Fascism in Uruguay

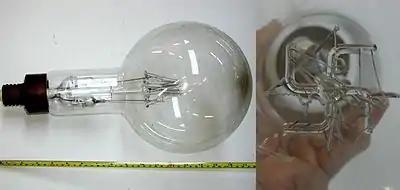
One of the original lightbulbs brought from Germany and used at the Rincón del Bonete lighthouse, forming a swastika with its filaments.

Terra's industrialization program was supported by Nazi Germany. His main public work, the Rincón del Bonete hydroelectric power station, was built with the help of German engineers. Soon after the project had started, Hitler sent a telegraphic message to Terra, reading:Most excellent Mr. President of the Eastern Republic of Uruguay Dr. "Don" Gabriel Terra. Montevideo. To the good success of the monumental work on the Río Negro, started by initiative of your government, I express to your excellency my most sincere congratulations. Adolf Hitler. Chancellor of the Reich.Uruguayan ministers Martín Echegoyen and José Espalter were awarded the Order of the German Eagle in 1938.